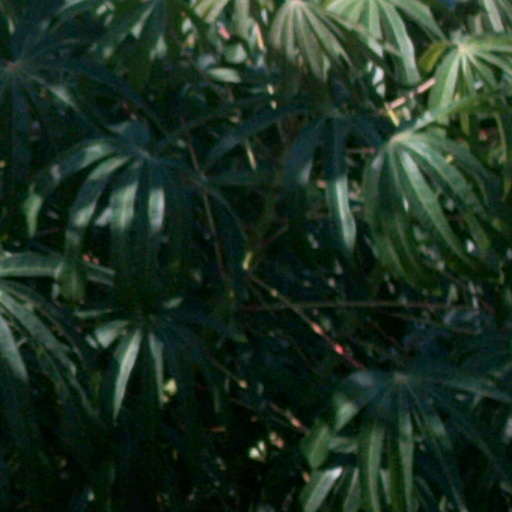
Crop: cassava